United States military veteran suicide

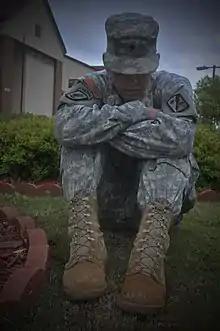

One of the first pieces of legislation to directly address Veterans' Suicide Prevention was the Joshua Omvig Veterans Suicide Prevention Act (JOVSPA) of 2007, supporting the creation of a comprehensive program to reduce the incidence of suicide among veterans. Named for a veteran of Operation Iraqi Freedom who died by suicide in 2005, the act directed the Secretary of the U.S. Department of Veterans Affairs (VA) to implement a comprehensive suicide prevention program for veterans. Components include staff education, mental health assessments as part of overall health assessments, a suicide prevention coordinator at each VA medical facility, research efforts, 24-hour mental health care, a toll-free crisis line, and outreach to and education for veterans and their families. In the summer of 2009, VA added a one-to-one "chat service" for veterans who prefer to reach out for assistance using the Internet.